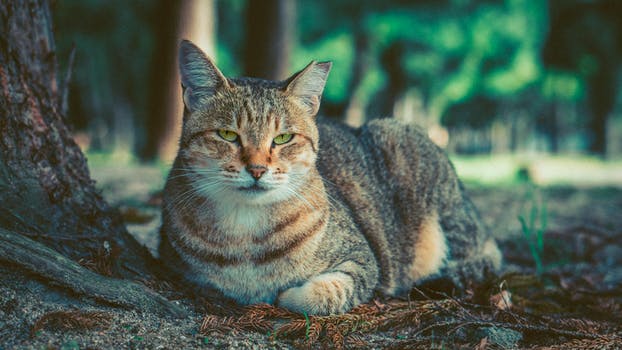
Label: No Watermark